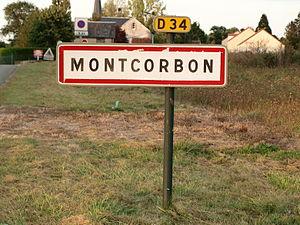
Montcorbon (Loiret, France)
Montcorbon est une ancienne commune française située dans le département du département du Loiret en région Centre-Val de Loire, devenue le 1ᵉʳ janvier 2016 une commune déléguée au sein de la commune nouvelle de Douchy-Montcorbon.